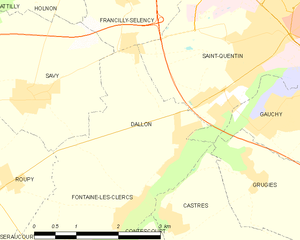
Carte des communes françaises: Dallon